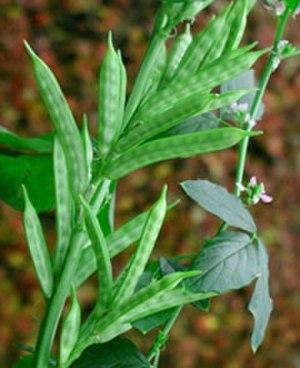
Le cyamopse à quatre ailes est une plante annuelle de la famille des Fabaceae, de 1 à 2 m de haut à feuilles trifoliées velues et fleurs roses. Cette espèce est résistante à la sécheresse, est cultivée pour ses graines, comme fourrage ou comme légume.